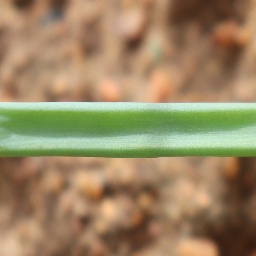
Label: healthy